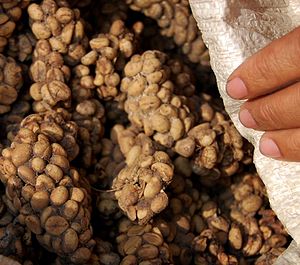
Kopi Luwak
Kopi luwak opsamlet efter at have været en tur gennem systemet.
Kopi Luwak-kaffe er en kaffedelikatesse og er en meget dyr kaffe. Den er kendetegnet ved, at bønnerne har passeret igennem fordøjelsessystemet på en såkaldt palmeruller eller toddykat og opsamles fra dyrets afføring, inden de viderebearbejdes.